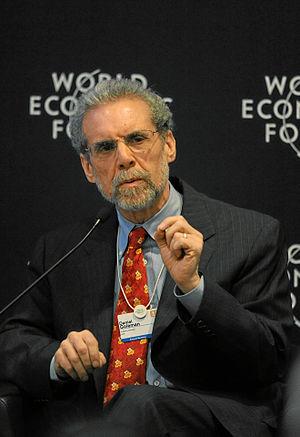
Daniel Goleman est un psychologue américain né le 7 mars 1946 à Stockton.